Satan Never Sleeps

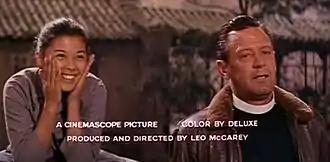
Nuyen and Holden in the film trailer.

"Satan Never Sleeps" had "The China Story" for working title. The film was based on an original screenplay by Pearl S. Buck called "China Story" that had been sold to 20th Century Fox. In 1950, Hal B. Wallis acquired it and in 1960, it came to Leo McCarey.